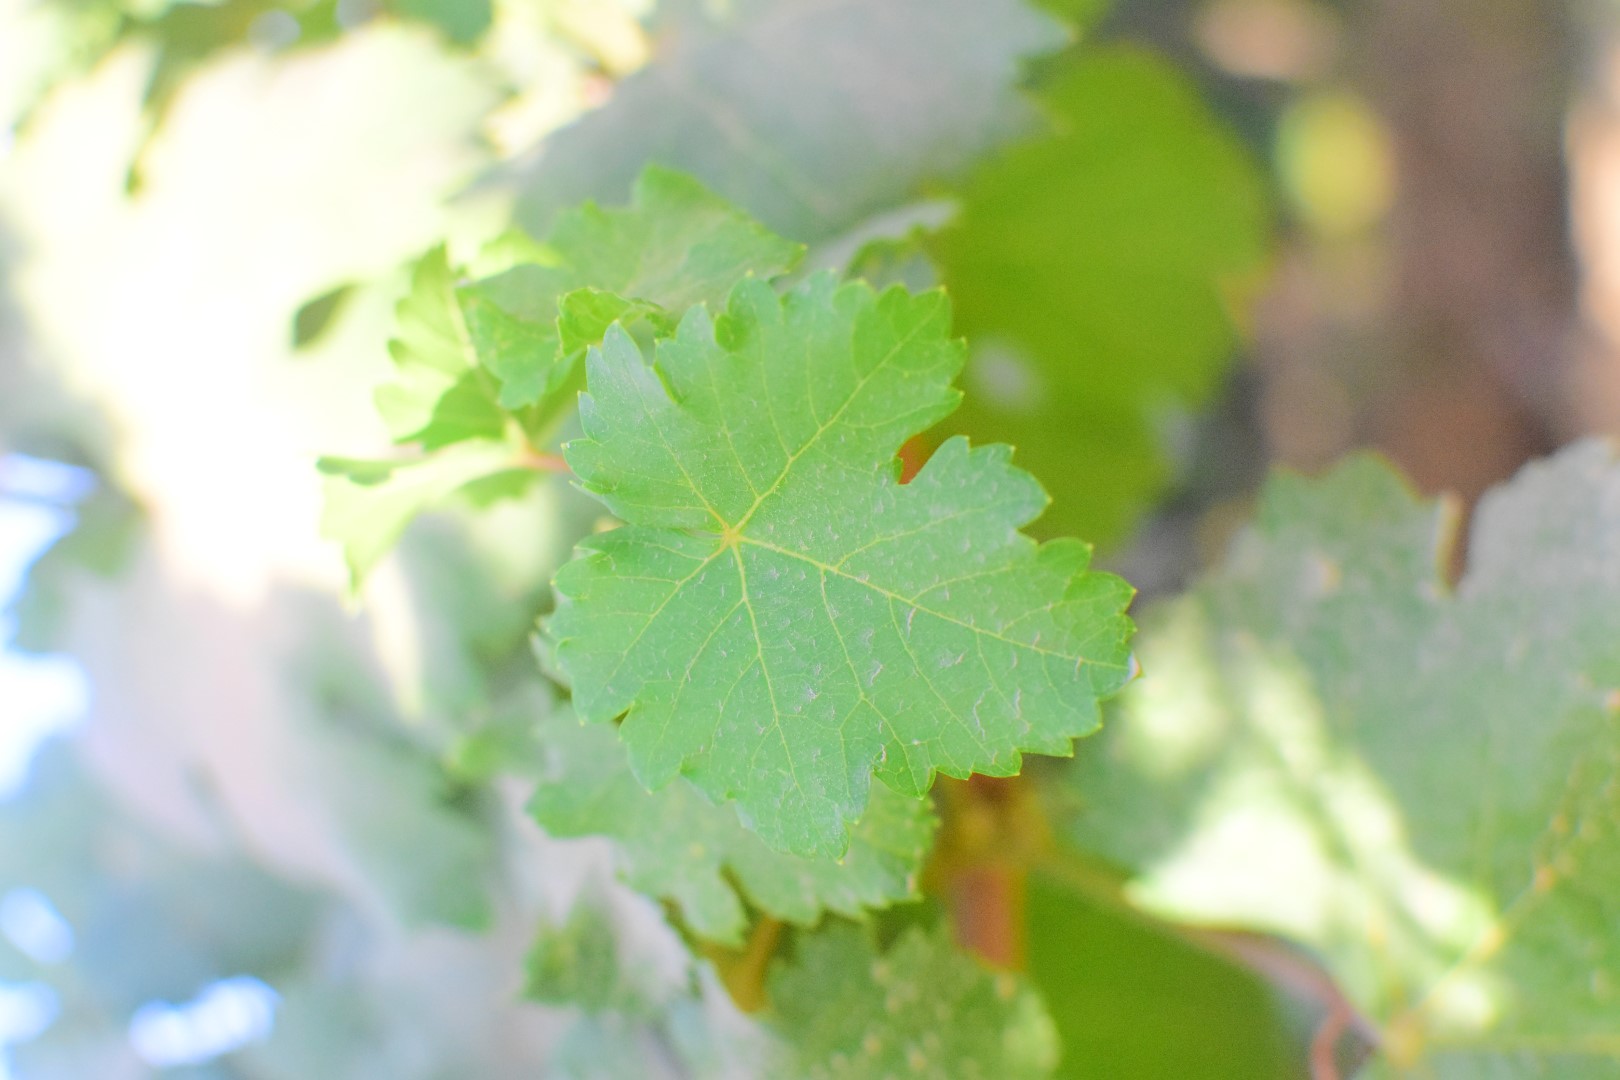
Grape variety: Deas Al-Annz